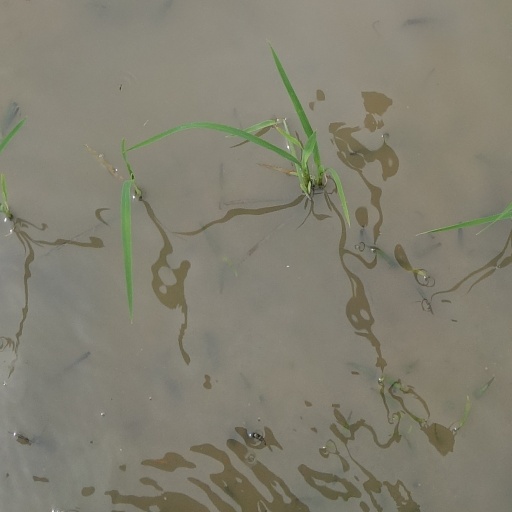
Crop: rice